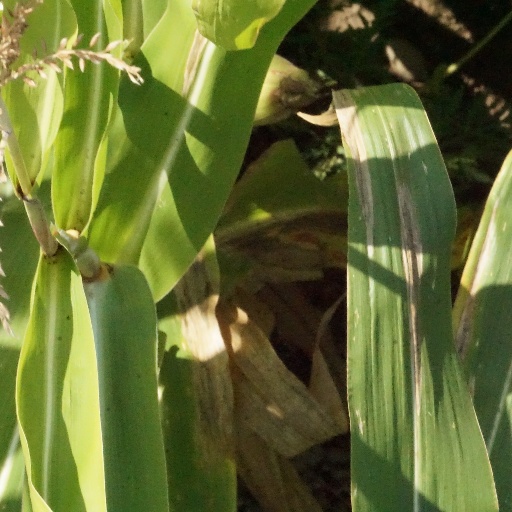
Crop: maize; corn